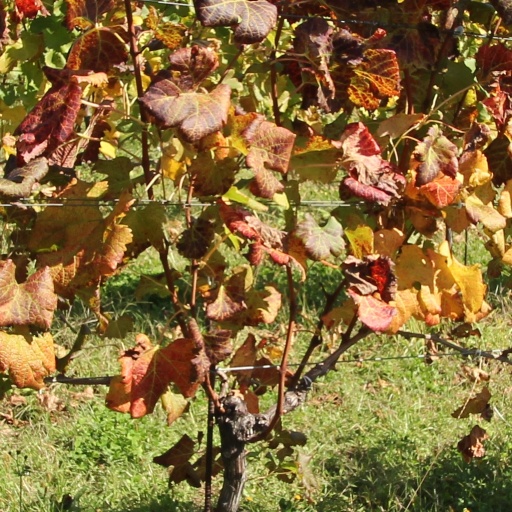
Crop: grape